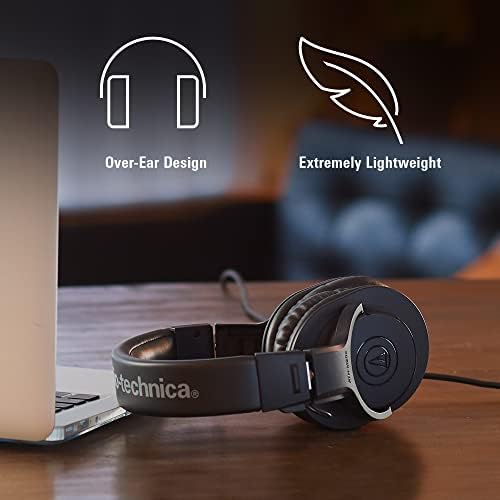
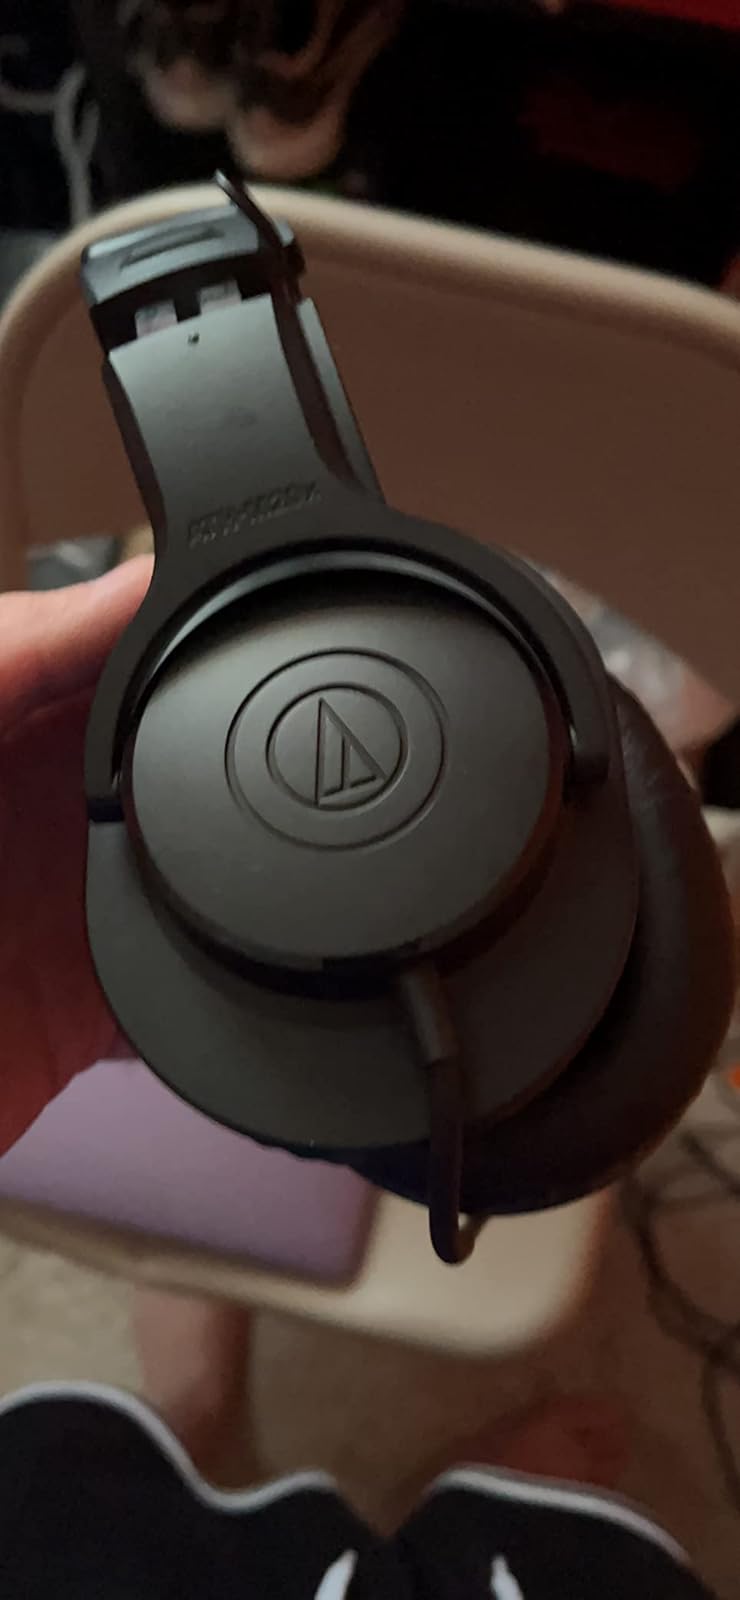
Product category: headphones
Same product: yes